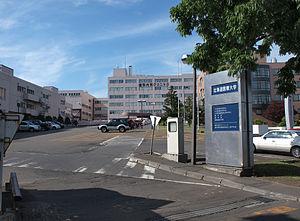
L’Université des sciences de la santé de Hokkaidō est une université privée située à Tōbetsu en Hokkaidō au Japon, fondée en 1974. Le président en est Norio Niikawa depuis 2010.